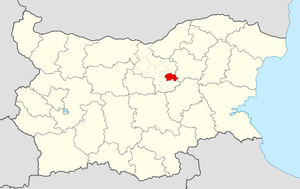
Zlataritsa est une obchtina de l'oblast de Veliko Tarnovo en Bulgarie.